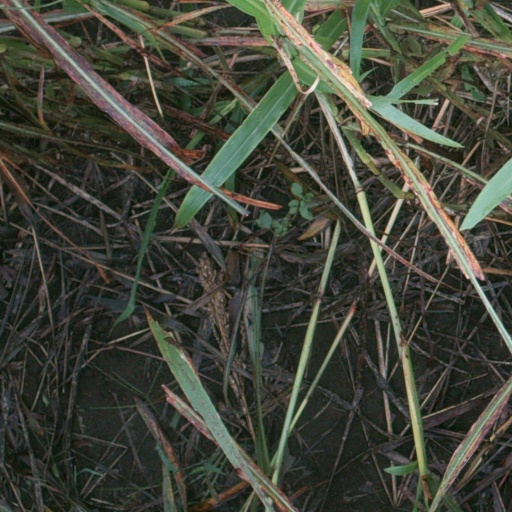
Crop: sorghum